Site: brandenburg
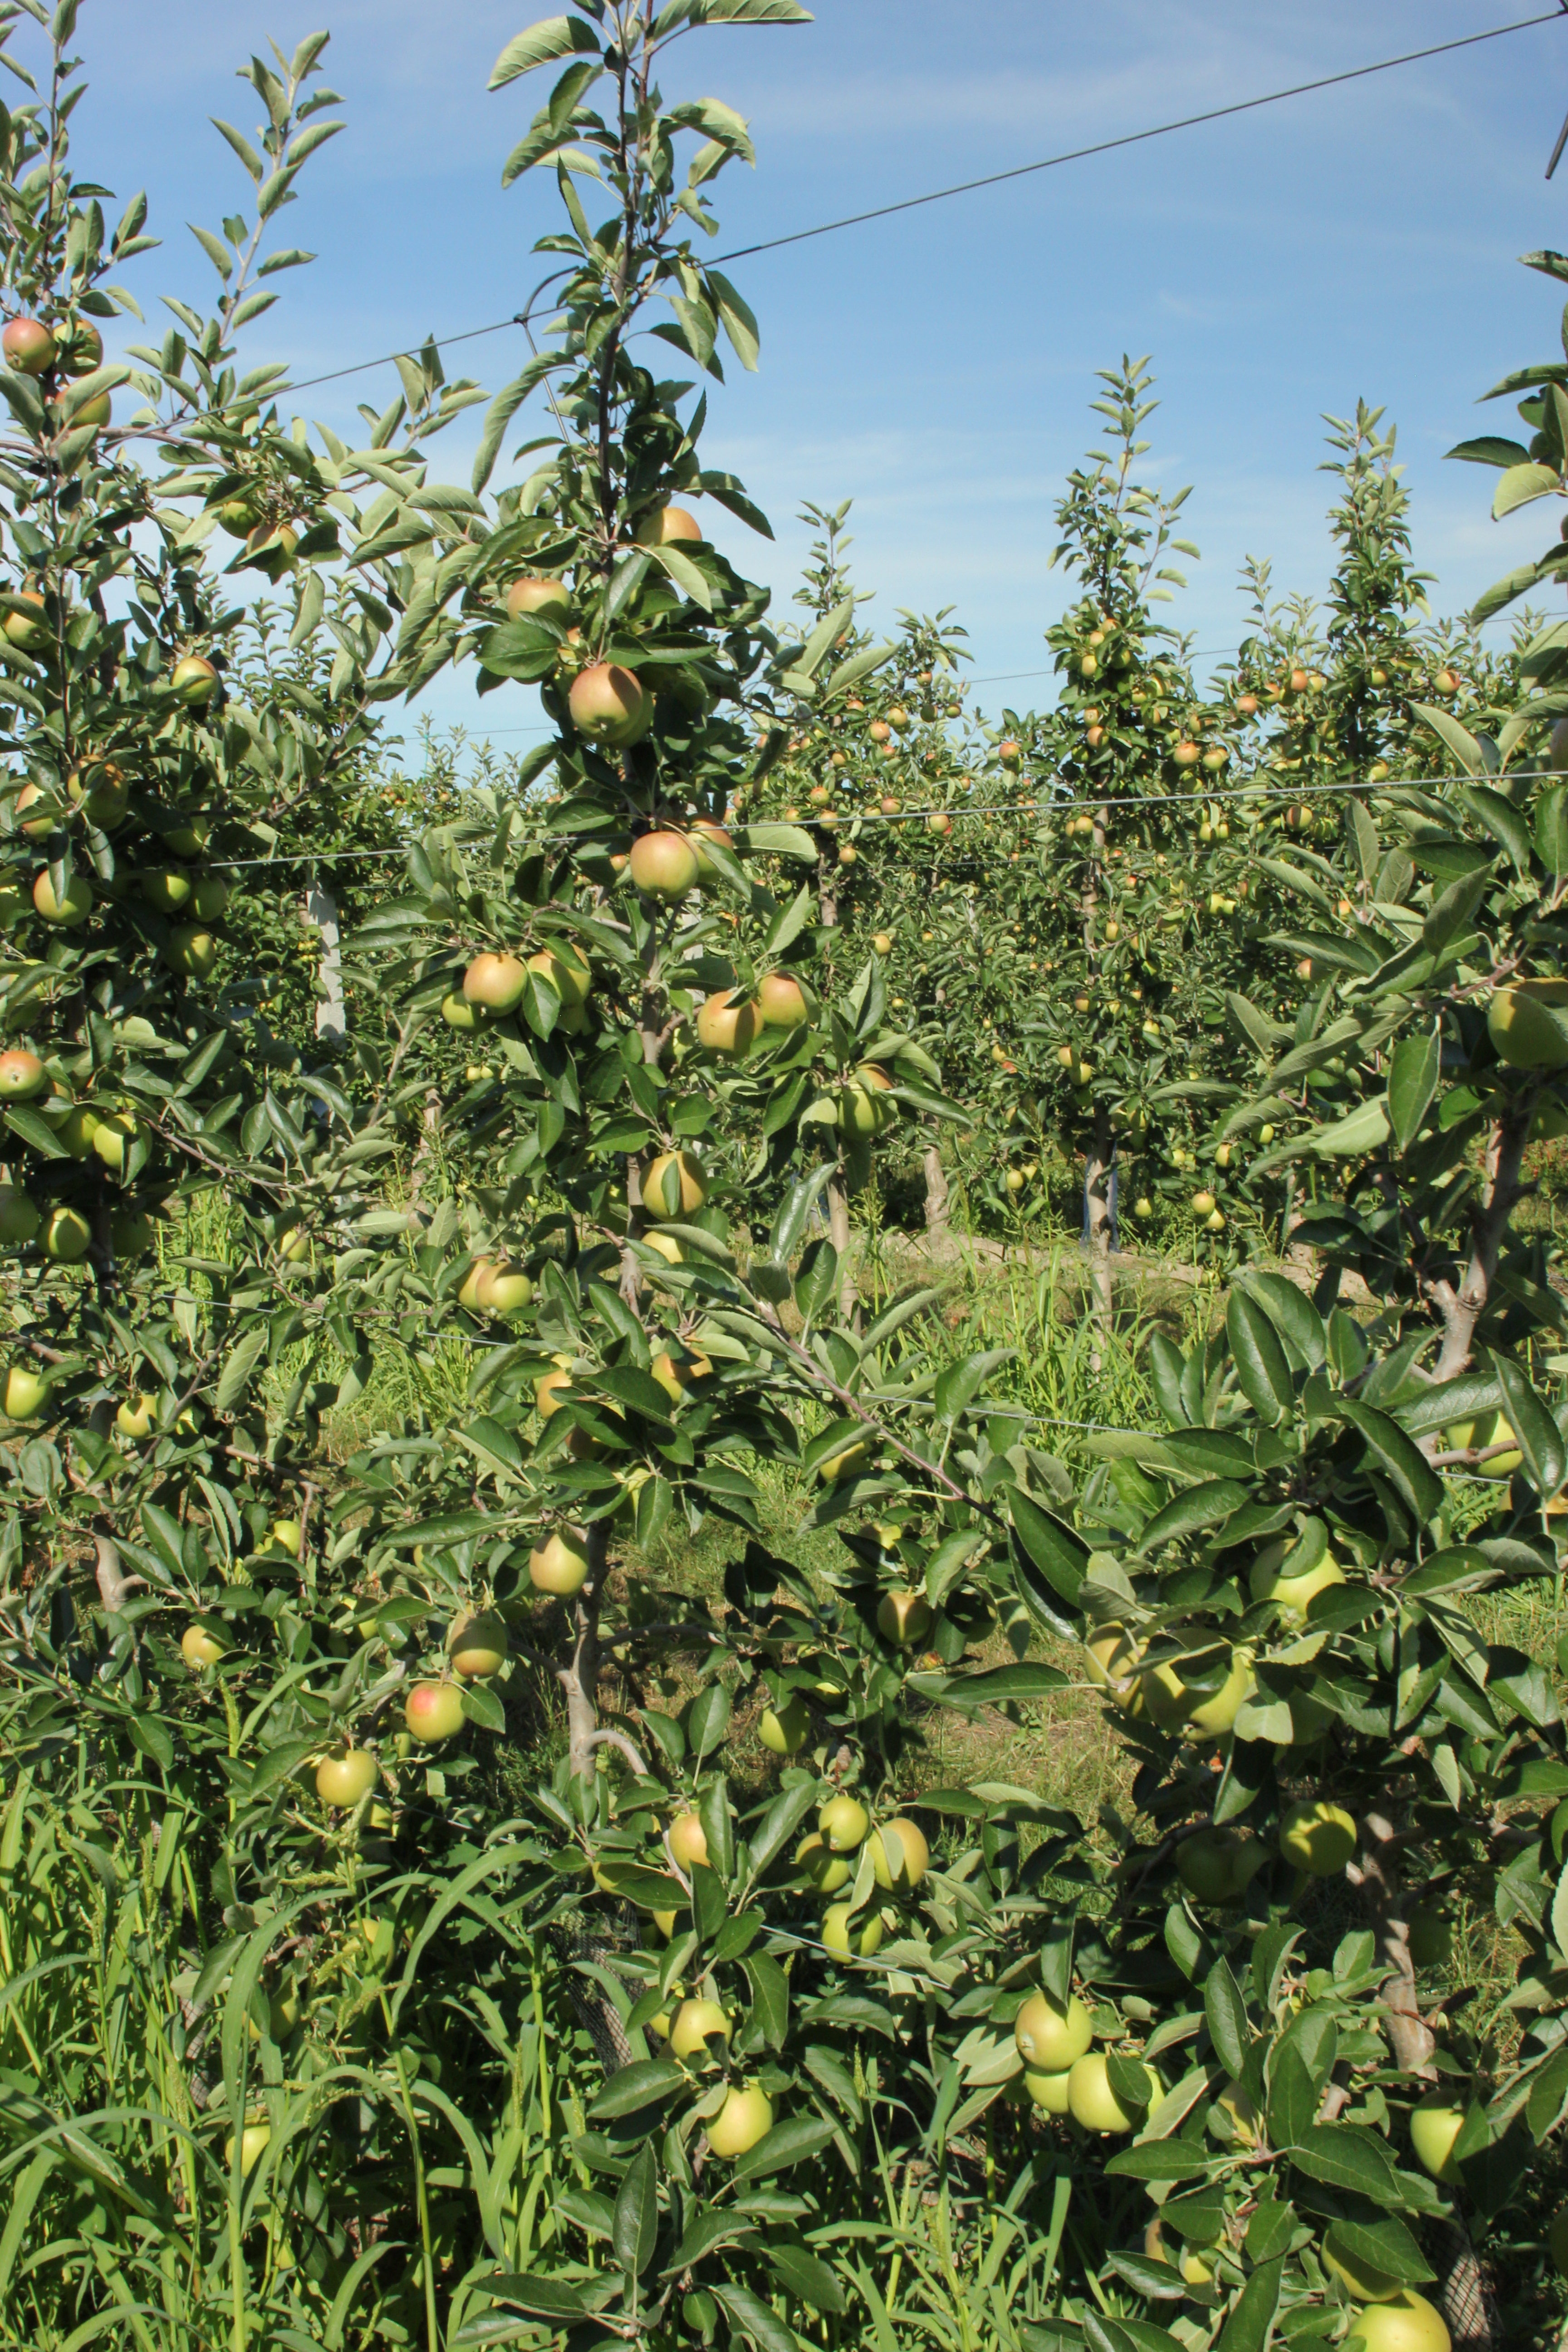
Growth stage (BBCH 77): Development of fruit